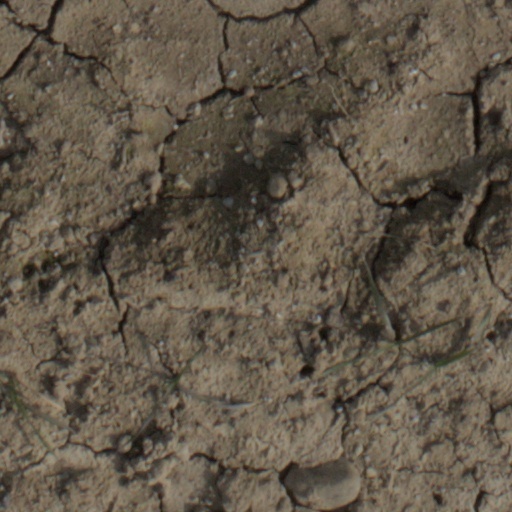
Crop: wheat